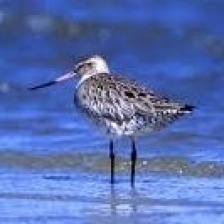
Species: BAR-TAILED GODWIT
Scientific name: LIMOSA LAPPONICA